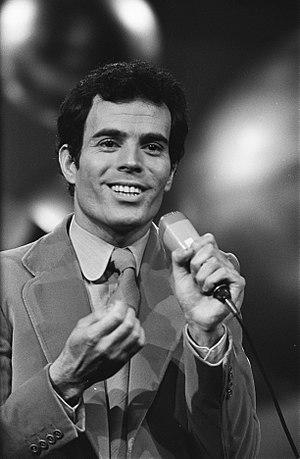
L’Espagne participe au Concours Eurovision de la chanson, depuis sa sixième édition, en 1961, et l'a remporté à deux reprises : en 1968 et 1969.
Gwendolyne est une chanson écrite, composée et interprétée par le chanteur espagnol Julio Iglesias, parue sur l'album éponyme et sortie en 45 tours en 1970. C'est la chanson ayant été sélectionnée pour représenter l'Espagne au Concours Eurovision de la chanson 1970 à Amsterdam.
L'Espagne a participé au Concours Eurovision de la chanson 1970 le 21 mars à Amsterdam. C'est la 10ᵉ participation de l'Espagne au Concours Eurovision de la chanson.